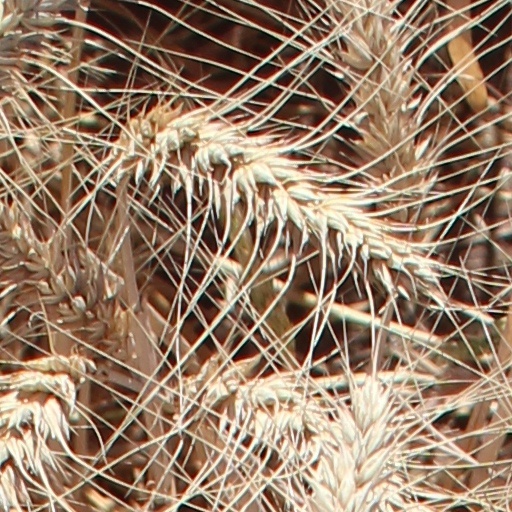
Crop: wheat